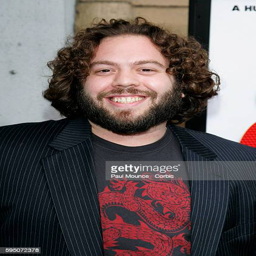
person arrives at the premiere of the film held